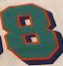
Number: 8